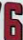
Number: 6